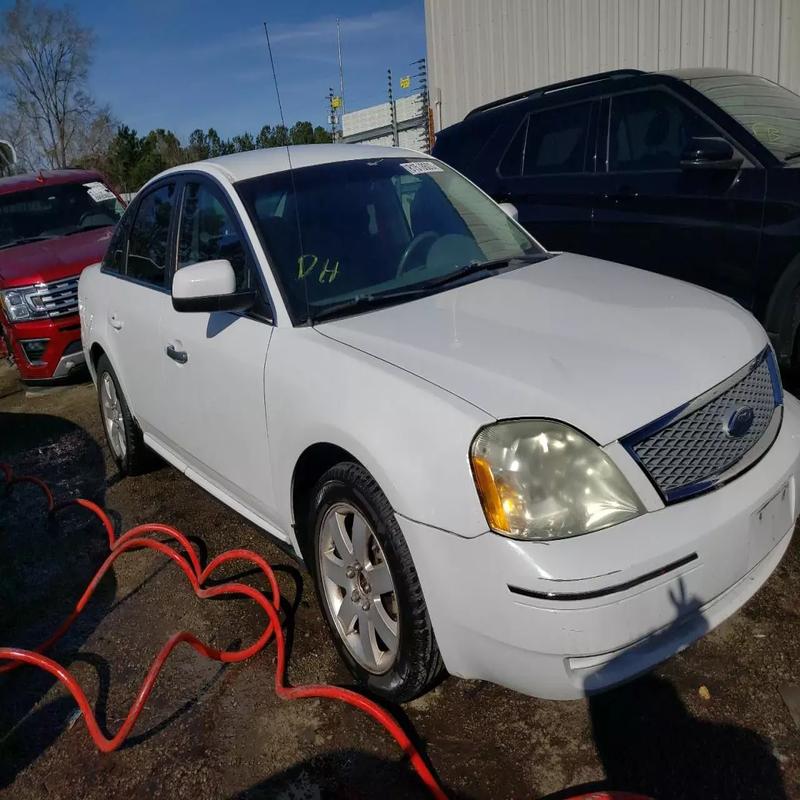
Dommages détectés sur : plaque d'immatriculation avant, aile avant droite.
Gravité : majeur